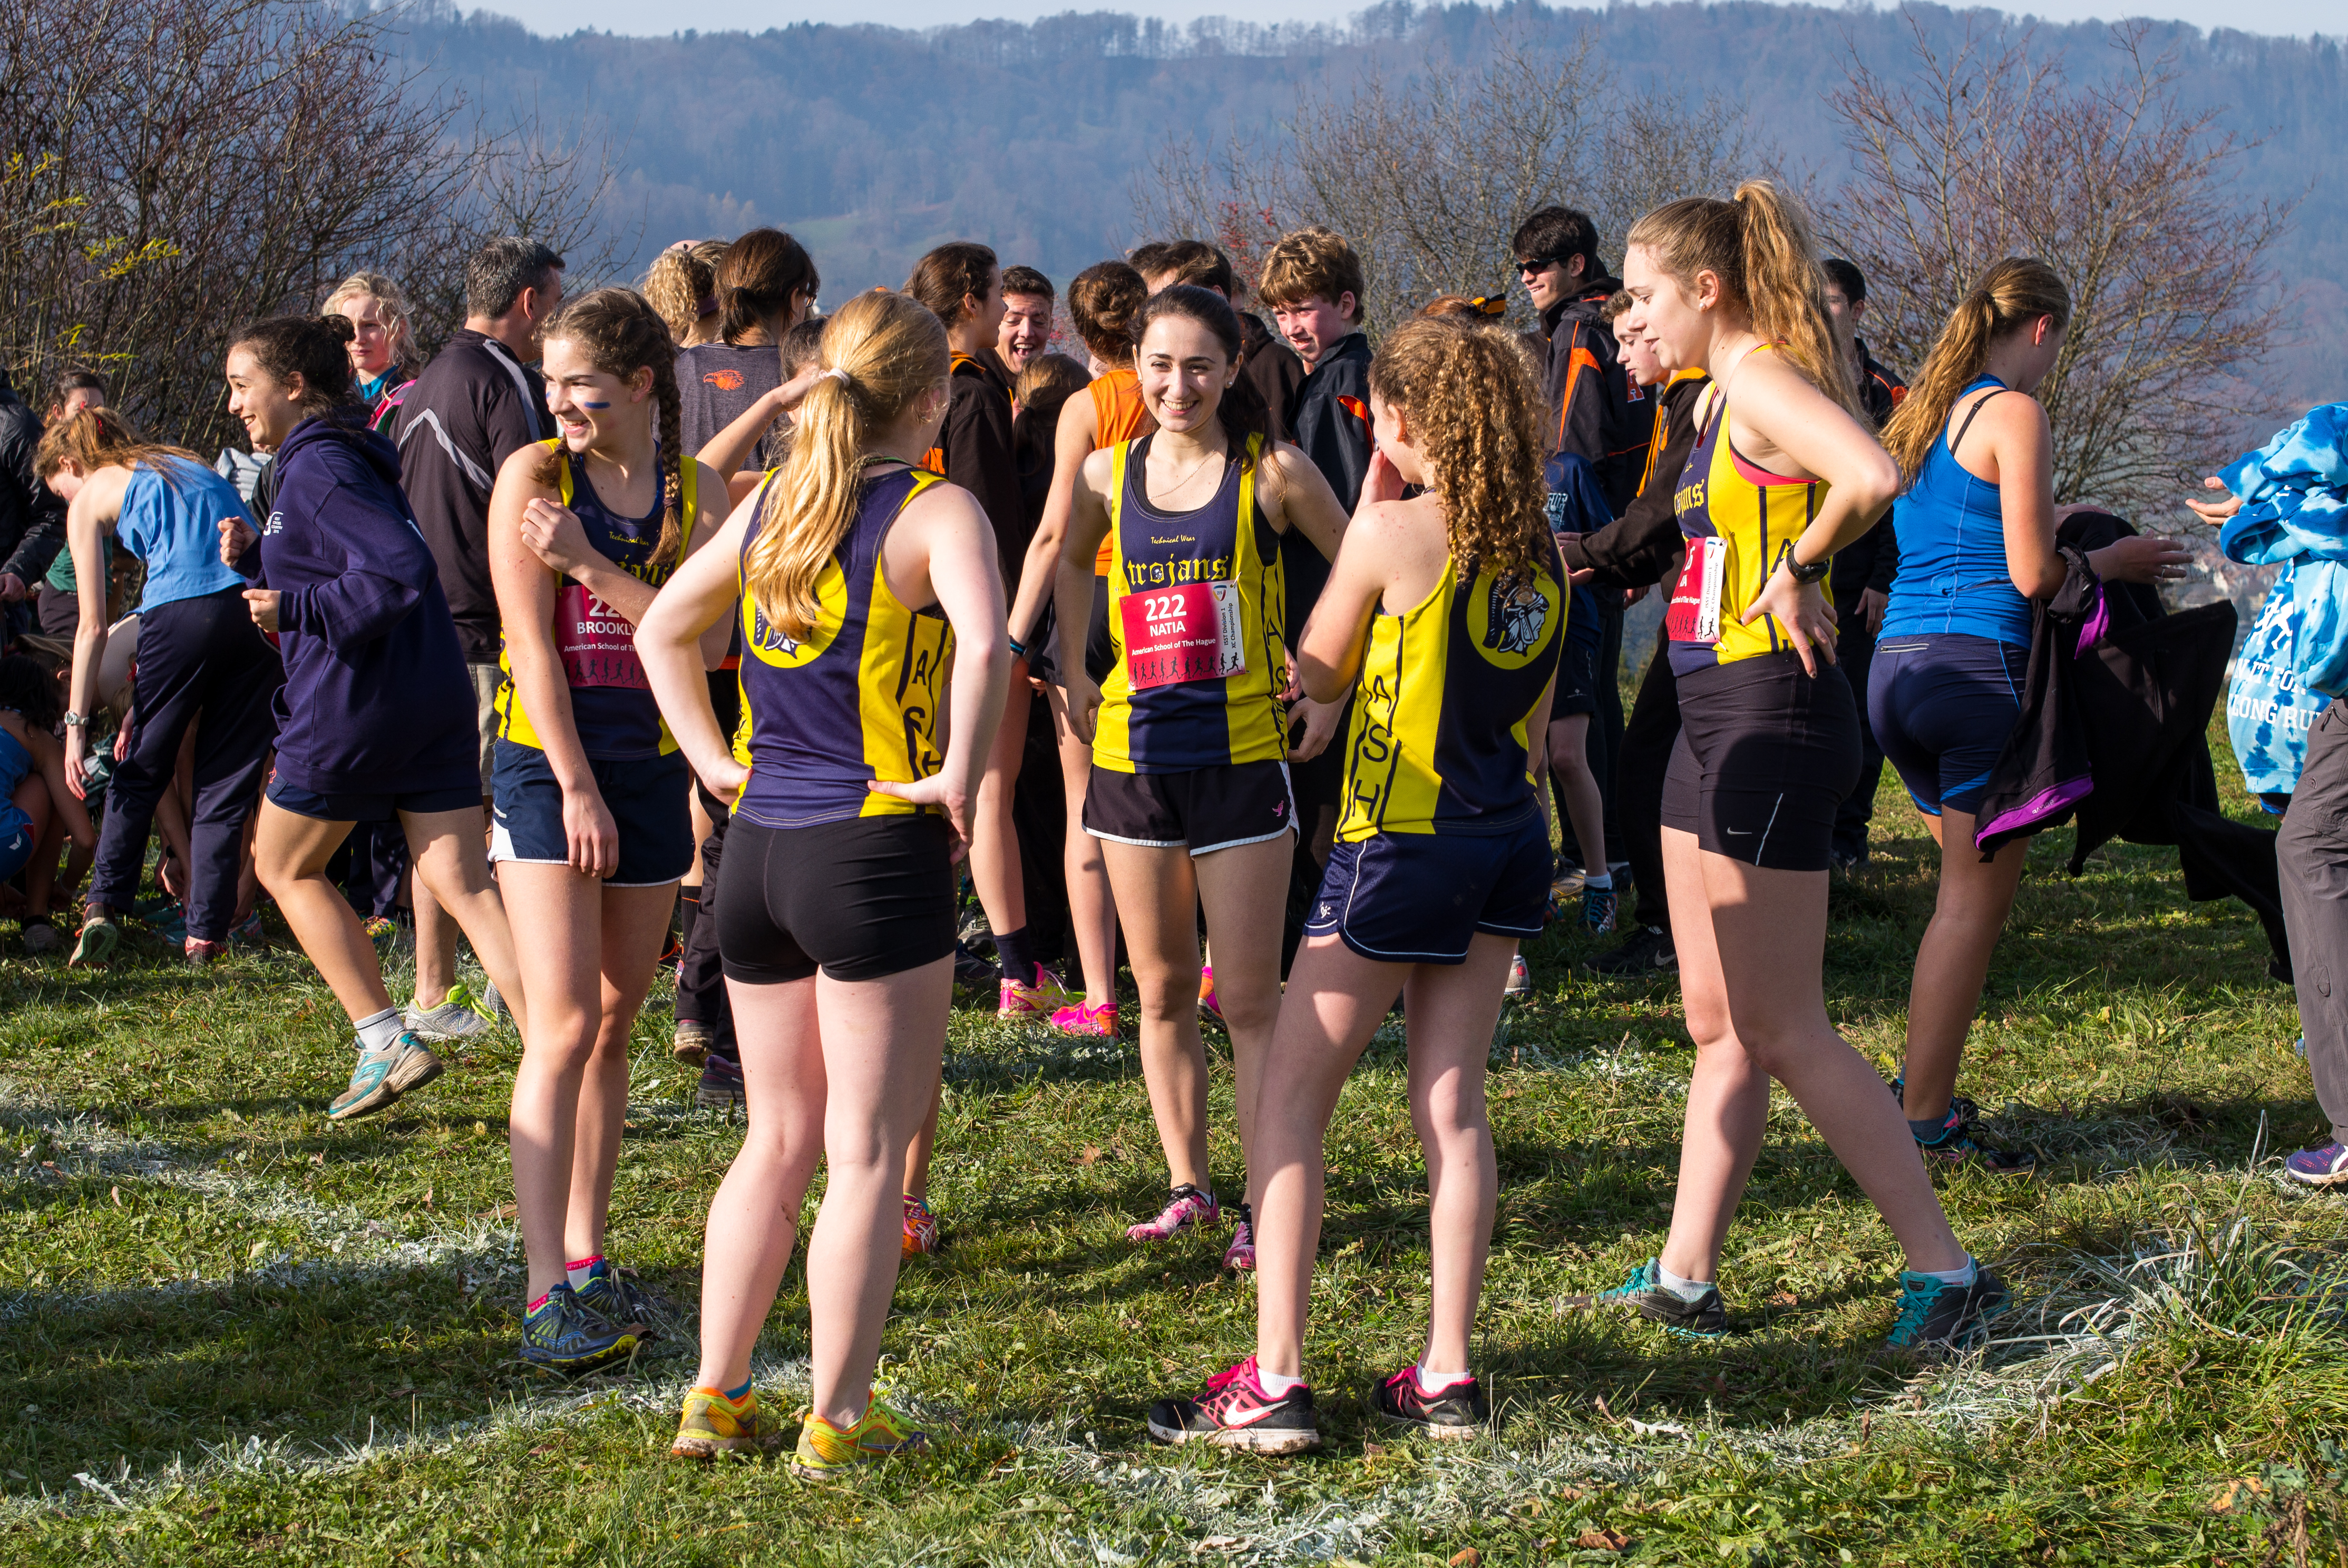
person, people, trail, running, run, country, europe, youth, runner, cross, ash, 2015, race, hague, girls, m, american, team, sports, 50, switzerland, school, zurich, runners, endurance, leica, 240, summilux, varsity, athletics, meet, isst, tournament, xc, physical exercise, outdoor recreation, human action, social group, endurance sports, duathlon, cross country running